Ivan Ustinov

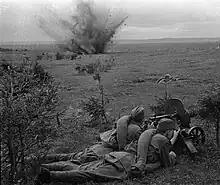
Soviet forces in action during the fighting around Smolensk in 1941. Ustinov was involved in the fighting, narrowly escaping encirclement and capture.

With the Axis invasion of the Soviet Union that month, Ustinov was deployed on the Western Front. He was assigned to the 6th Cavalry Division, then at Białystok, but with the rapid advance of enemy forces, found himself cut off and unable to reach his unit. He returned to Mogilev and was placed with the reserve personnel. He subsequently saw action at the Battle of Smolensk, and at the fighting around Vyazma. During the engagements Ustinov's detachment was one of the many trapped by German encirclement. The detachment was eventually able to break through the encirclement and withdraw to safety, a fact the commander of the assembly point credited to Ustinov's actions. Ustinov later recalled how he greeted the men with "Comrades, I'm from military counterintelligence! Now we will organize and make a breakout. I checked: it will be possible to break through here. If someone is scared and wants to surrender, I will shoot him with the power given to me by the Motherland!" Later in the war he saw action with the 11th Guards Army as part of the NKVD Special Division, taking part in the offensives in Operation Kutuzov in 1943, and Operation Bagration in 1944. From April 1944, he was the head of SMERSH detachment with the 83rd army field , and from January 1945, the head of SMERSH of the 3rd detachment of a separate tank regiment of the 3rd Belorussian Front. He was credited with the exposure of over 20 "Abwehr" agents.